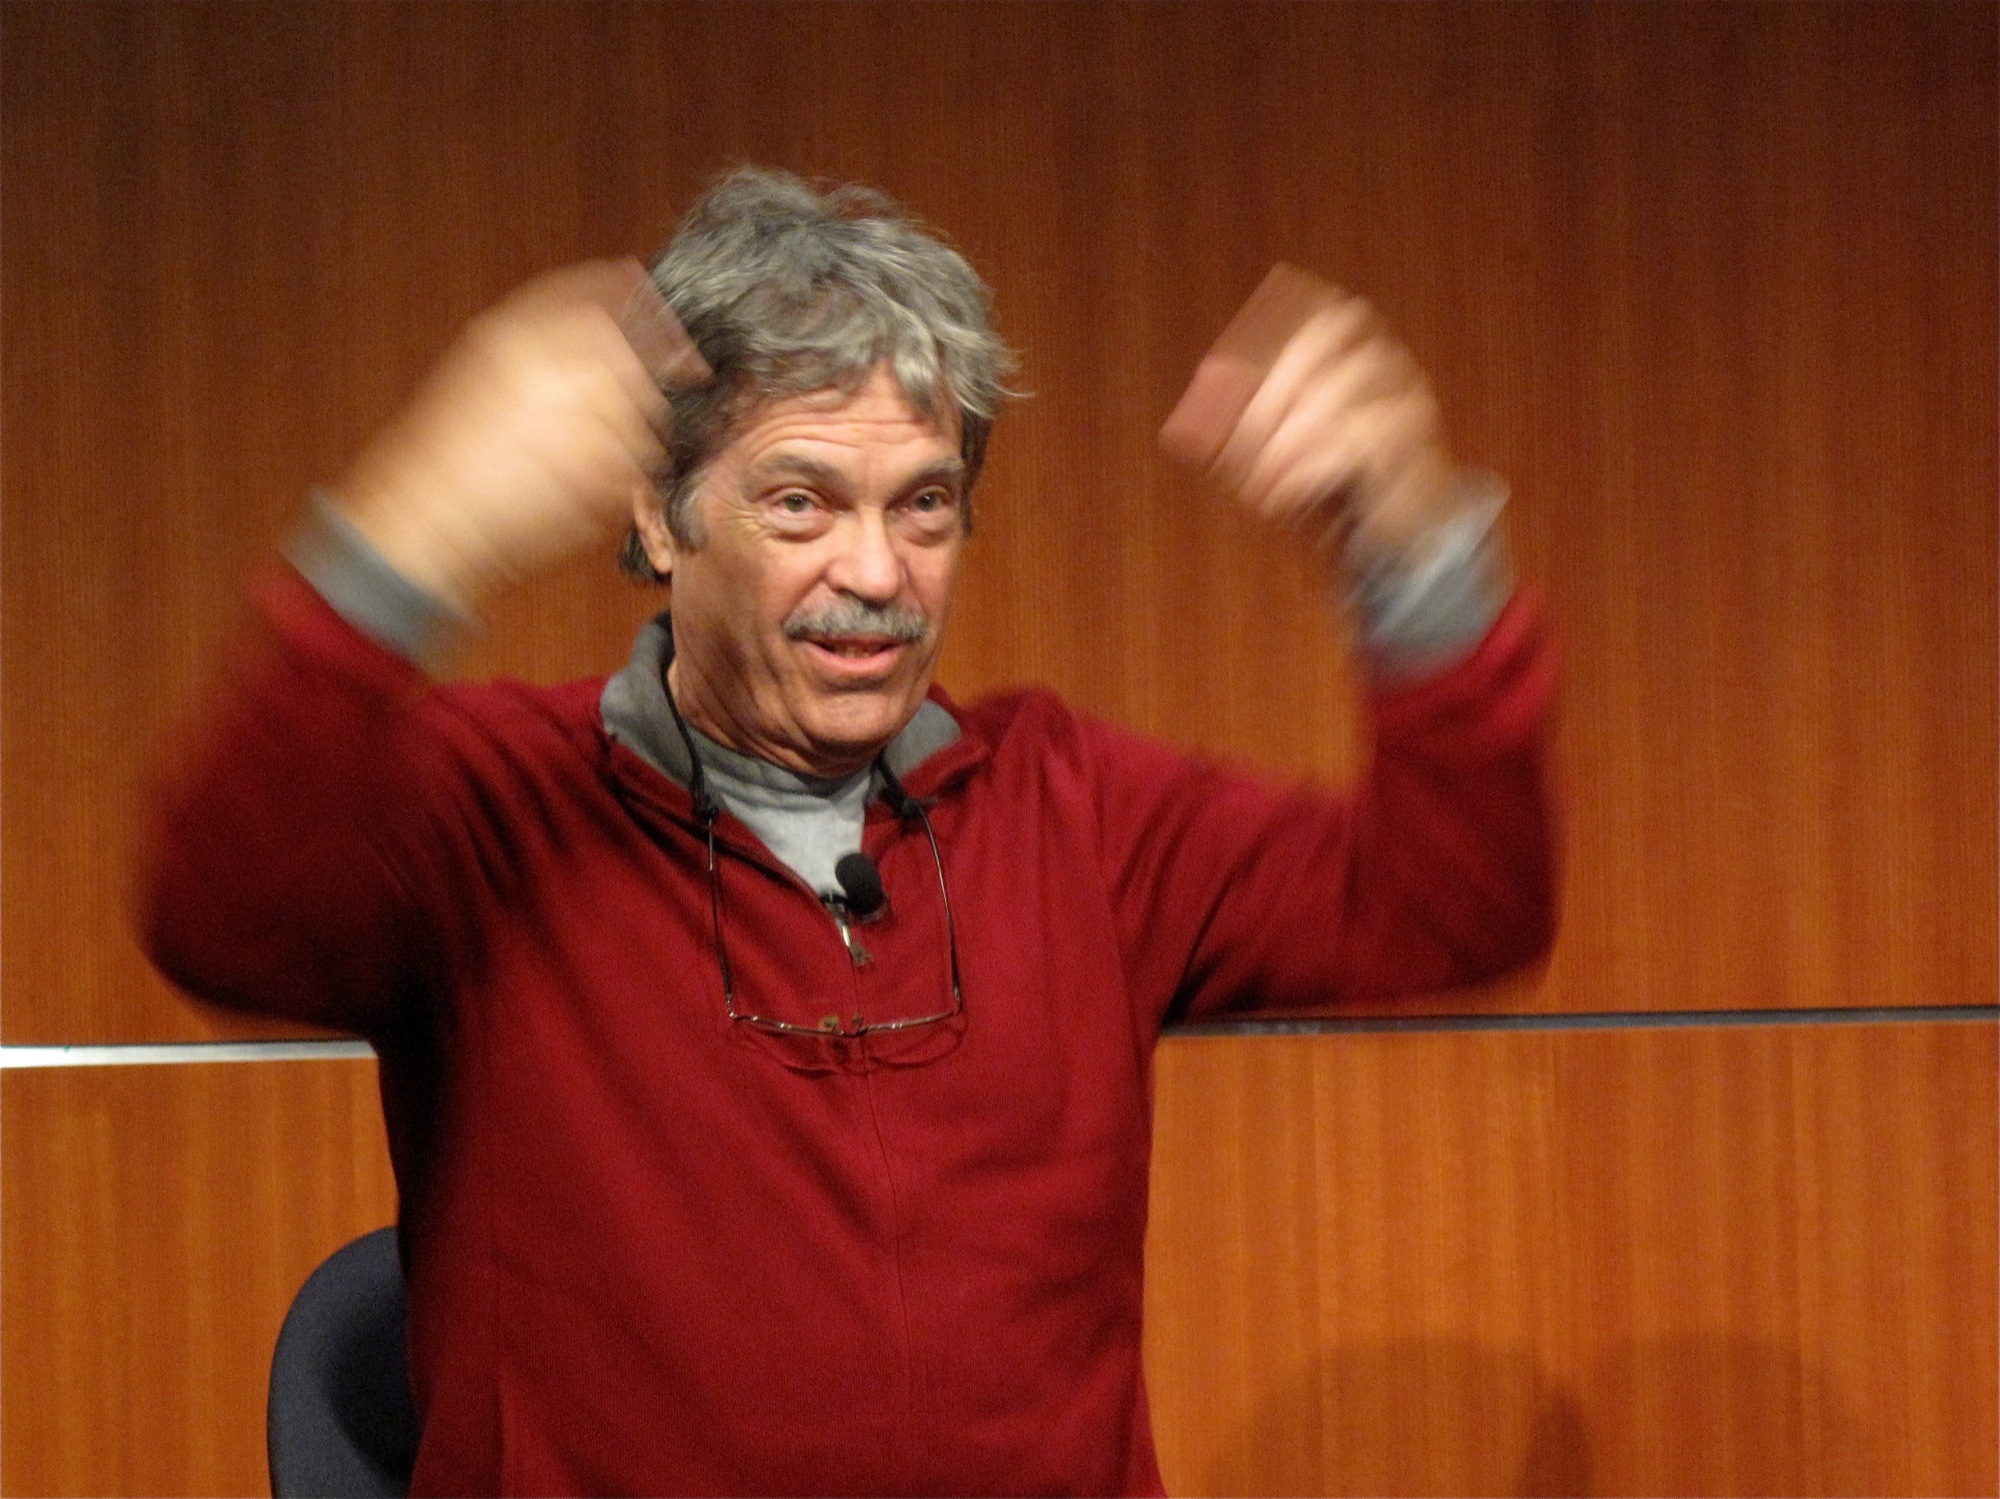
person, singing, speech, engelbart